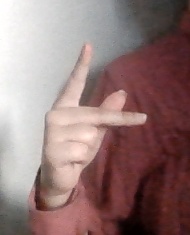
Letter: dha